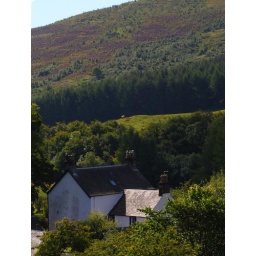
Looking towards the Gallow hill where some Jakobites met their fate,Church Manse in The foreground with horses on the hill.